Norman M. Scott

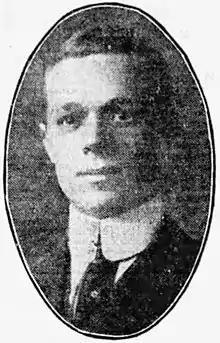
Scott c. 1913

Norman Mackie Scott (March 19, 1892 – October, 1981) was a Canadian a figure skater who competed in both single skating and pair skating.